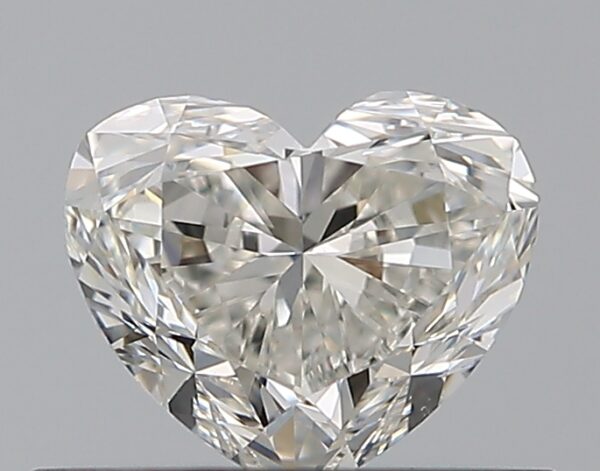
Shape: heart
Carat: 0.5
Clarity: VS1
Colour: H
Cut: VG
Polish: EX
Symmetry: GD
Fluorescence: N
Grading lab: GIA
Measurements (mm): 4.46 x 5.29 x 3.17